Rickrack

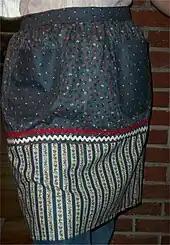
Red and cream rickrack trim on a calico half-apron

Rickrack (also ricrac and variants of both with a space or hyphen) is a flat piece of braided trim, shaped like a zigzag. It is used as a decorative element in clothes or curtains. Before the prevalence of sewing machines and overlockers, rickrack was used to provide a finished edge to fabric, and its popularity was in part due to its sturdiness and ability to stand up to harsh washing conditions. Rickrack is produced using a variety of fibers, including cotton, polyester, wool, and metallic fibers, and is sold in a variety of sizes and colors.